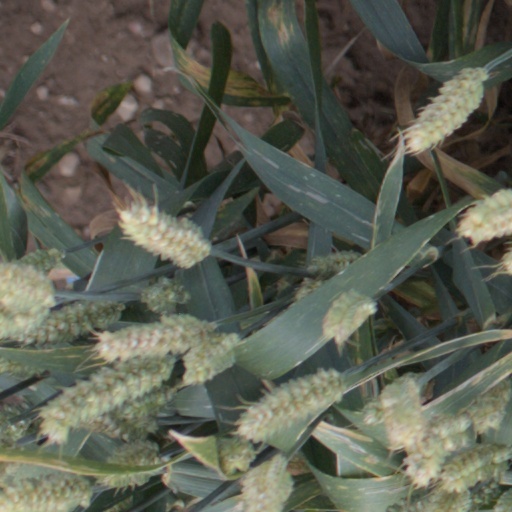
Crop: wheat